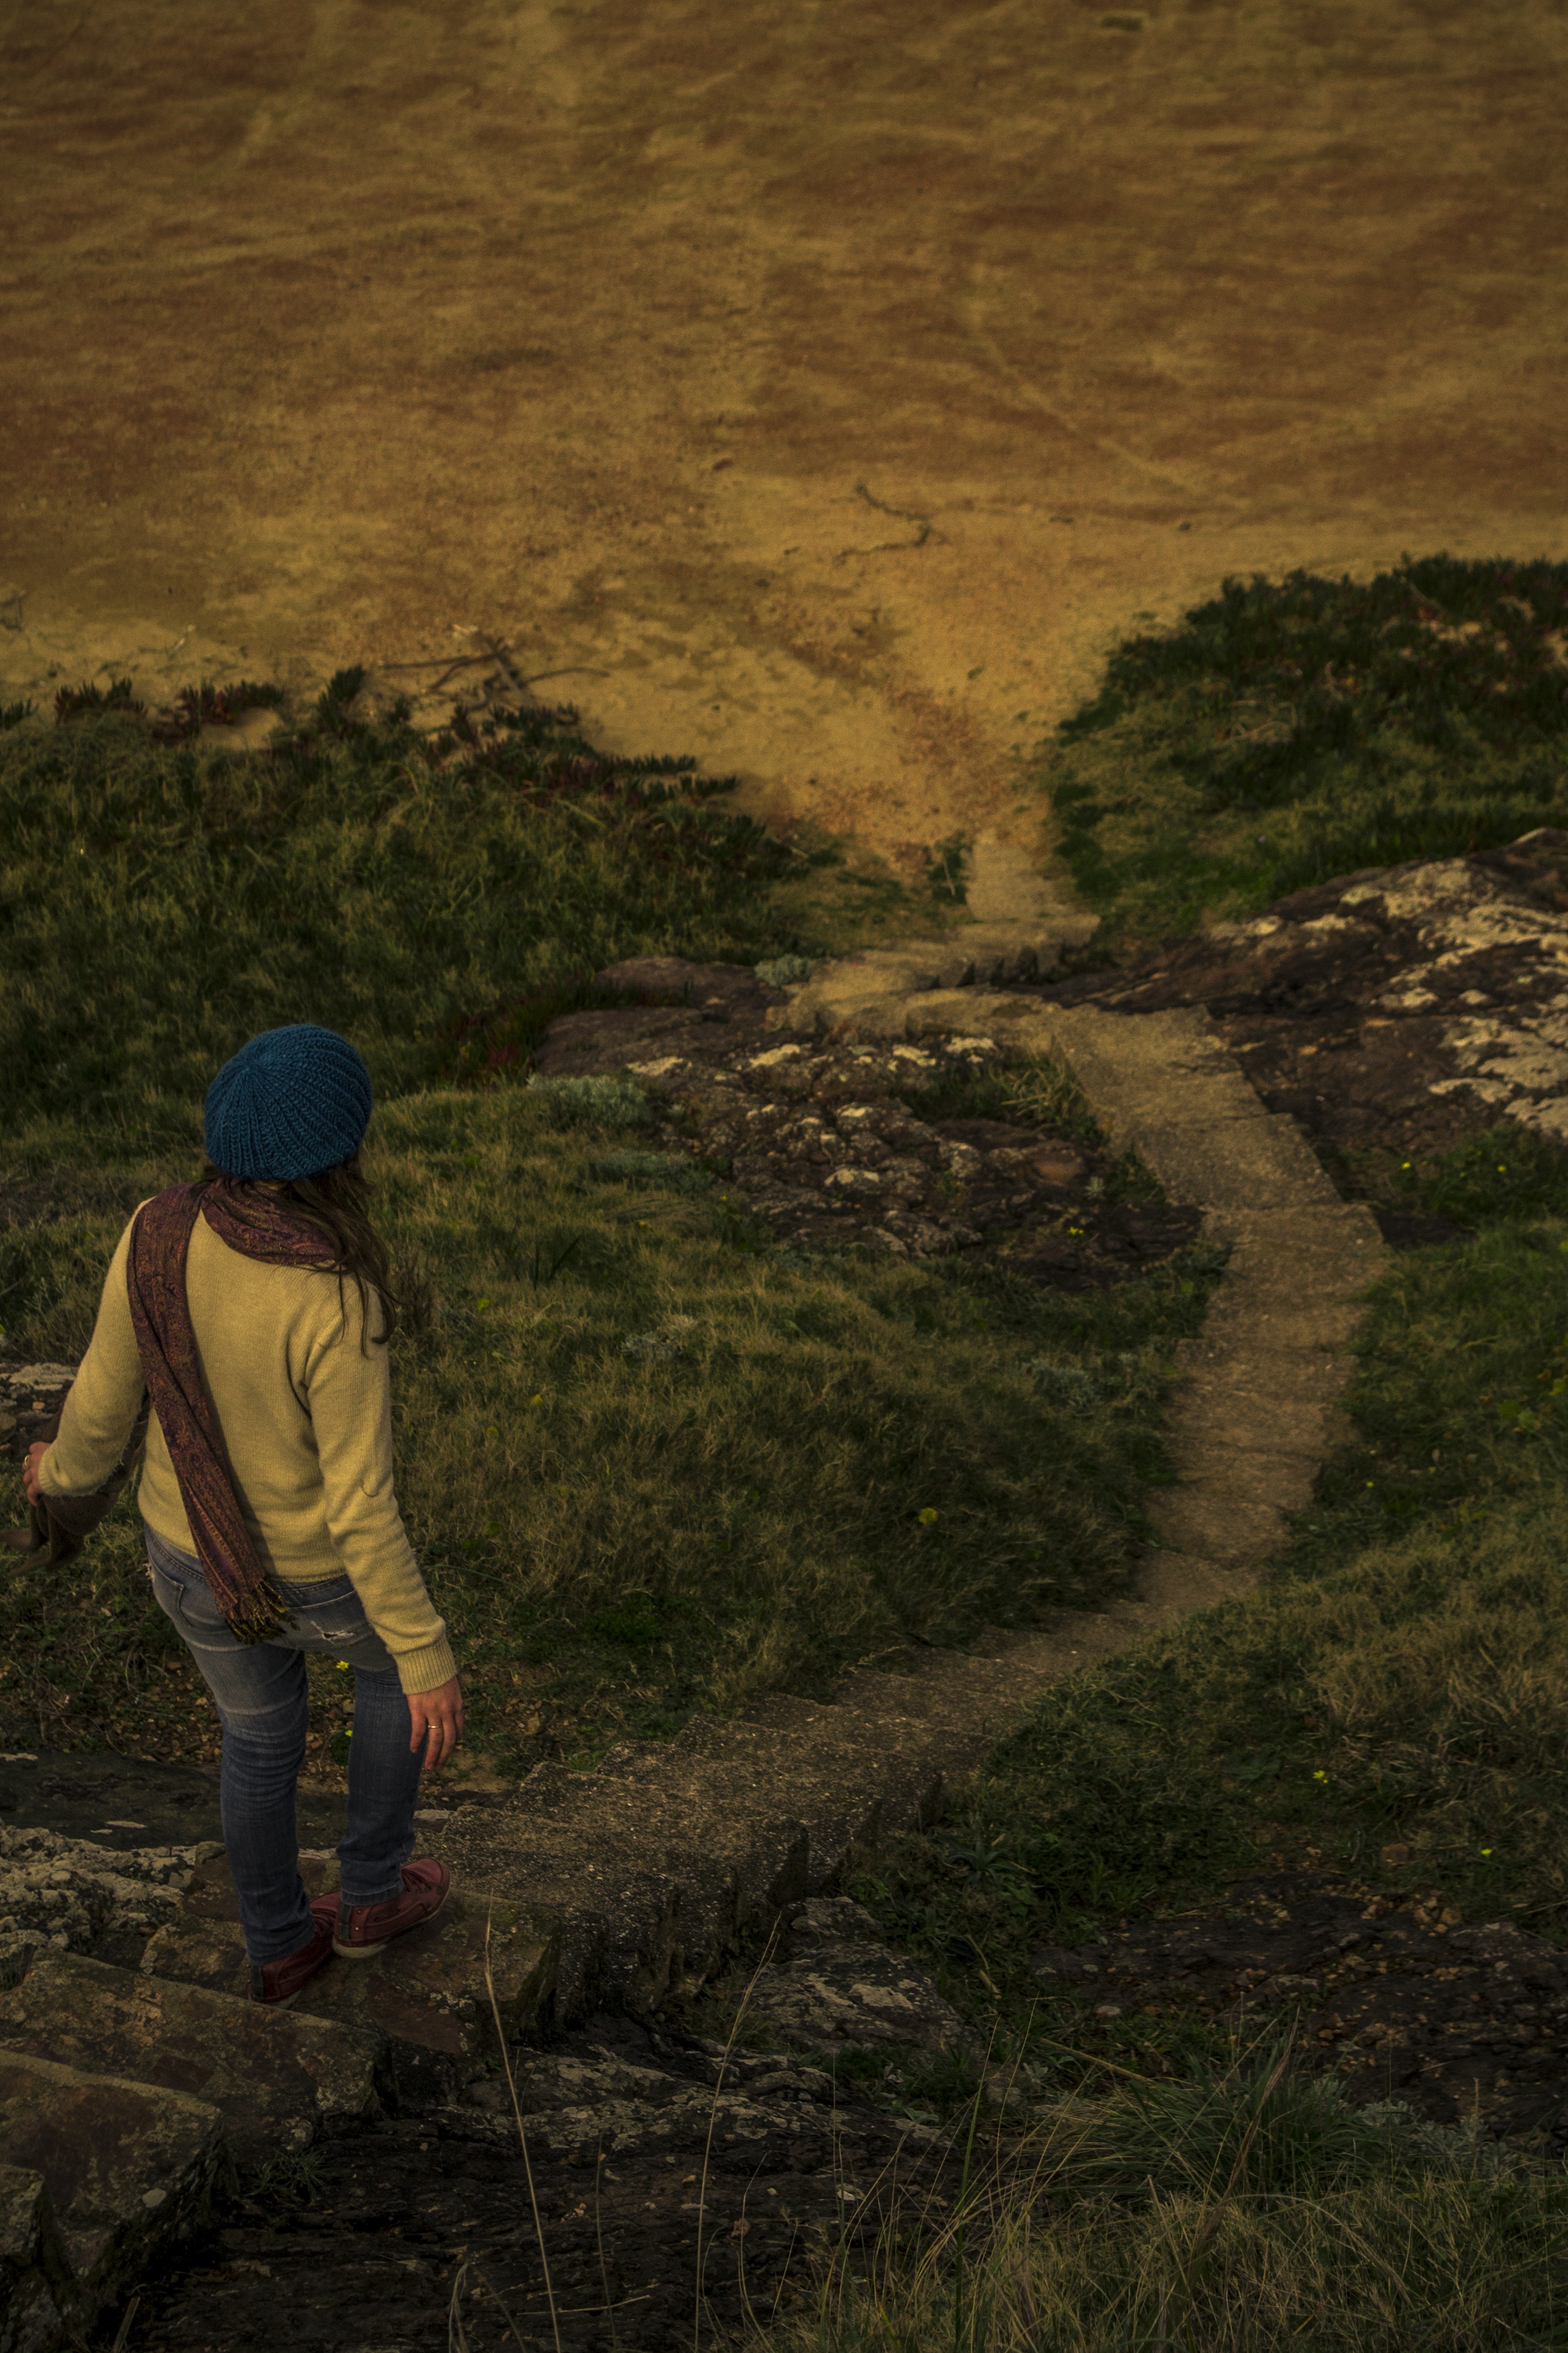
landscape, tree, nature, forest, path, grass, wilderness, mountain, cloud, plant, sky, field, farm, photography, sunlight, morning, hill, evening, green, soil, agriculture, highland, national park, mountain road, outdoors, grassland, plantation, rural area, grass family, mountainous landforms